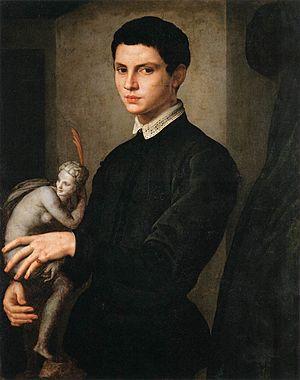
Le Portrait de Lorenzo Bartolini est un tableau peint en 1805 par Jean-Auguste-Dominique Ingres. Il représente le sculpteur italien Lorenzo Bartolini ami intime du peintre et son condisciple à l'atelier de Jacques-Louis David. Le tableau fait partie des collections du musée Ingres de Montauban.